HMS Lark (1762)

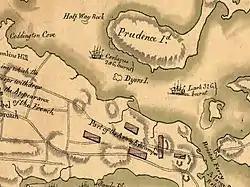
"Lark" and "Cerberus" wreck map

HMS "Lark" was a 32-gun Richmond-class frigate fifth-rate frigate of the Royal Navy. She was launched in 1762 and destroyed in Narragansett Bay in 1778, during the American Revolutionary War.